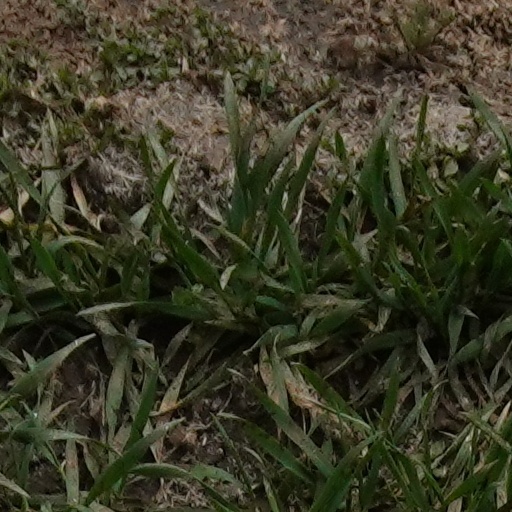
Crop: wheat